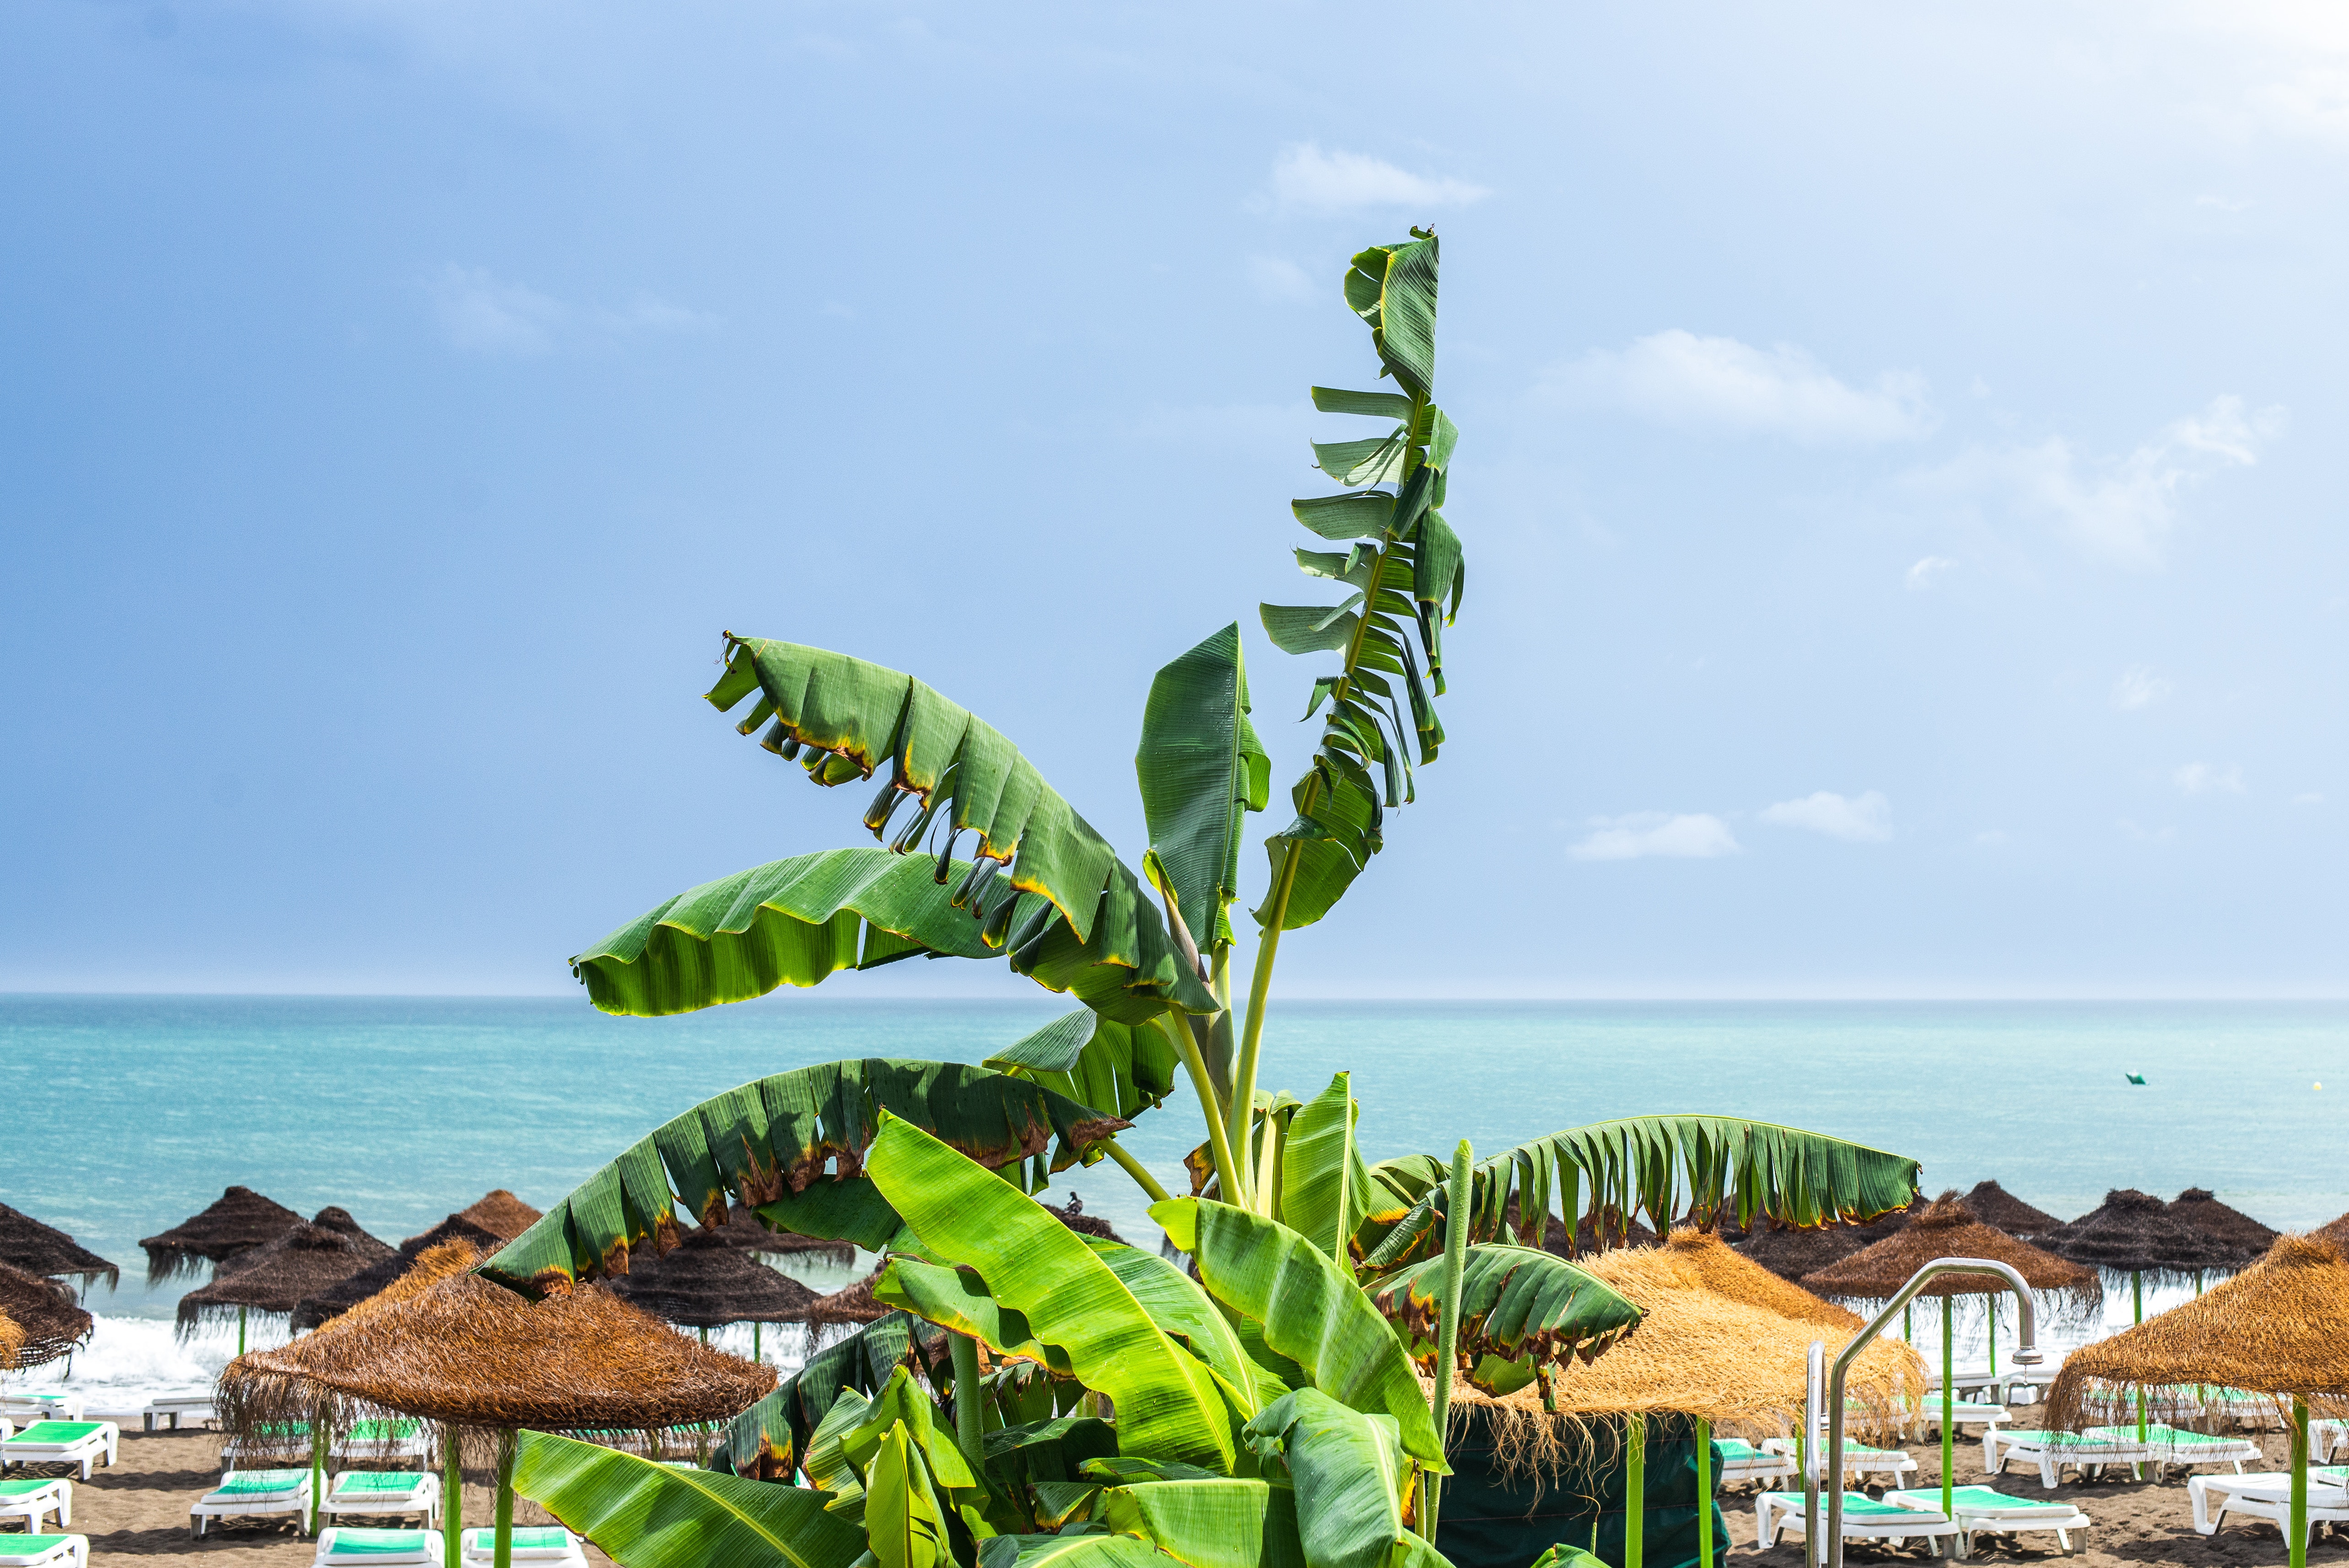
vegetation, blue, sky, sea, leaf, beach, ocean, tree, plant, vacation, tropics, botany, shore, coast, cloud, coastal and oceanic landforms, real estate, terrestrial plant, bay, flower, architecture, palm tree, rock, tourism, plant stem, horizon, leisure, vascular plant, caribbean, house, arecales, resort